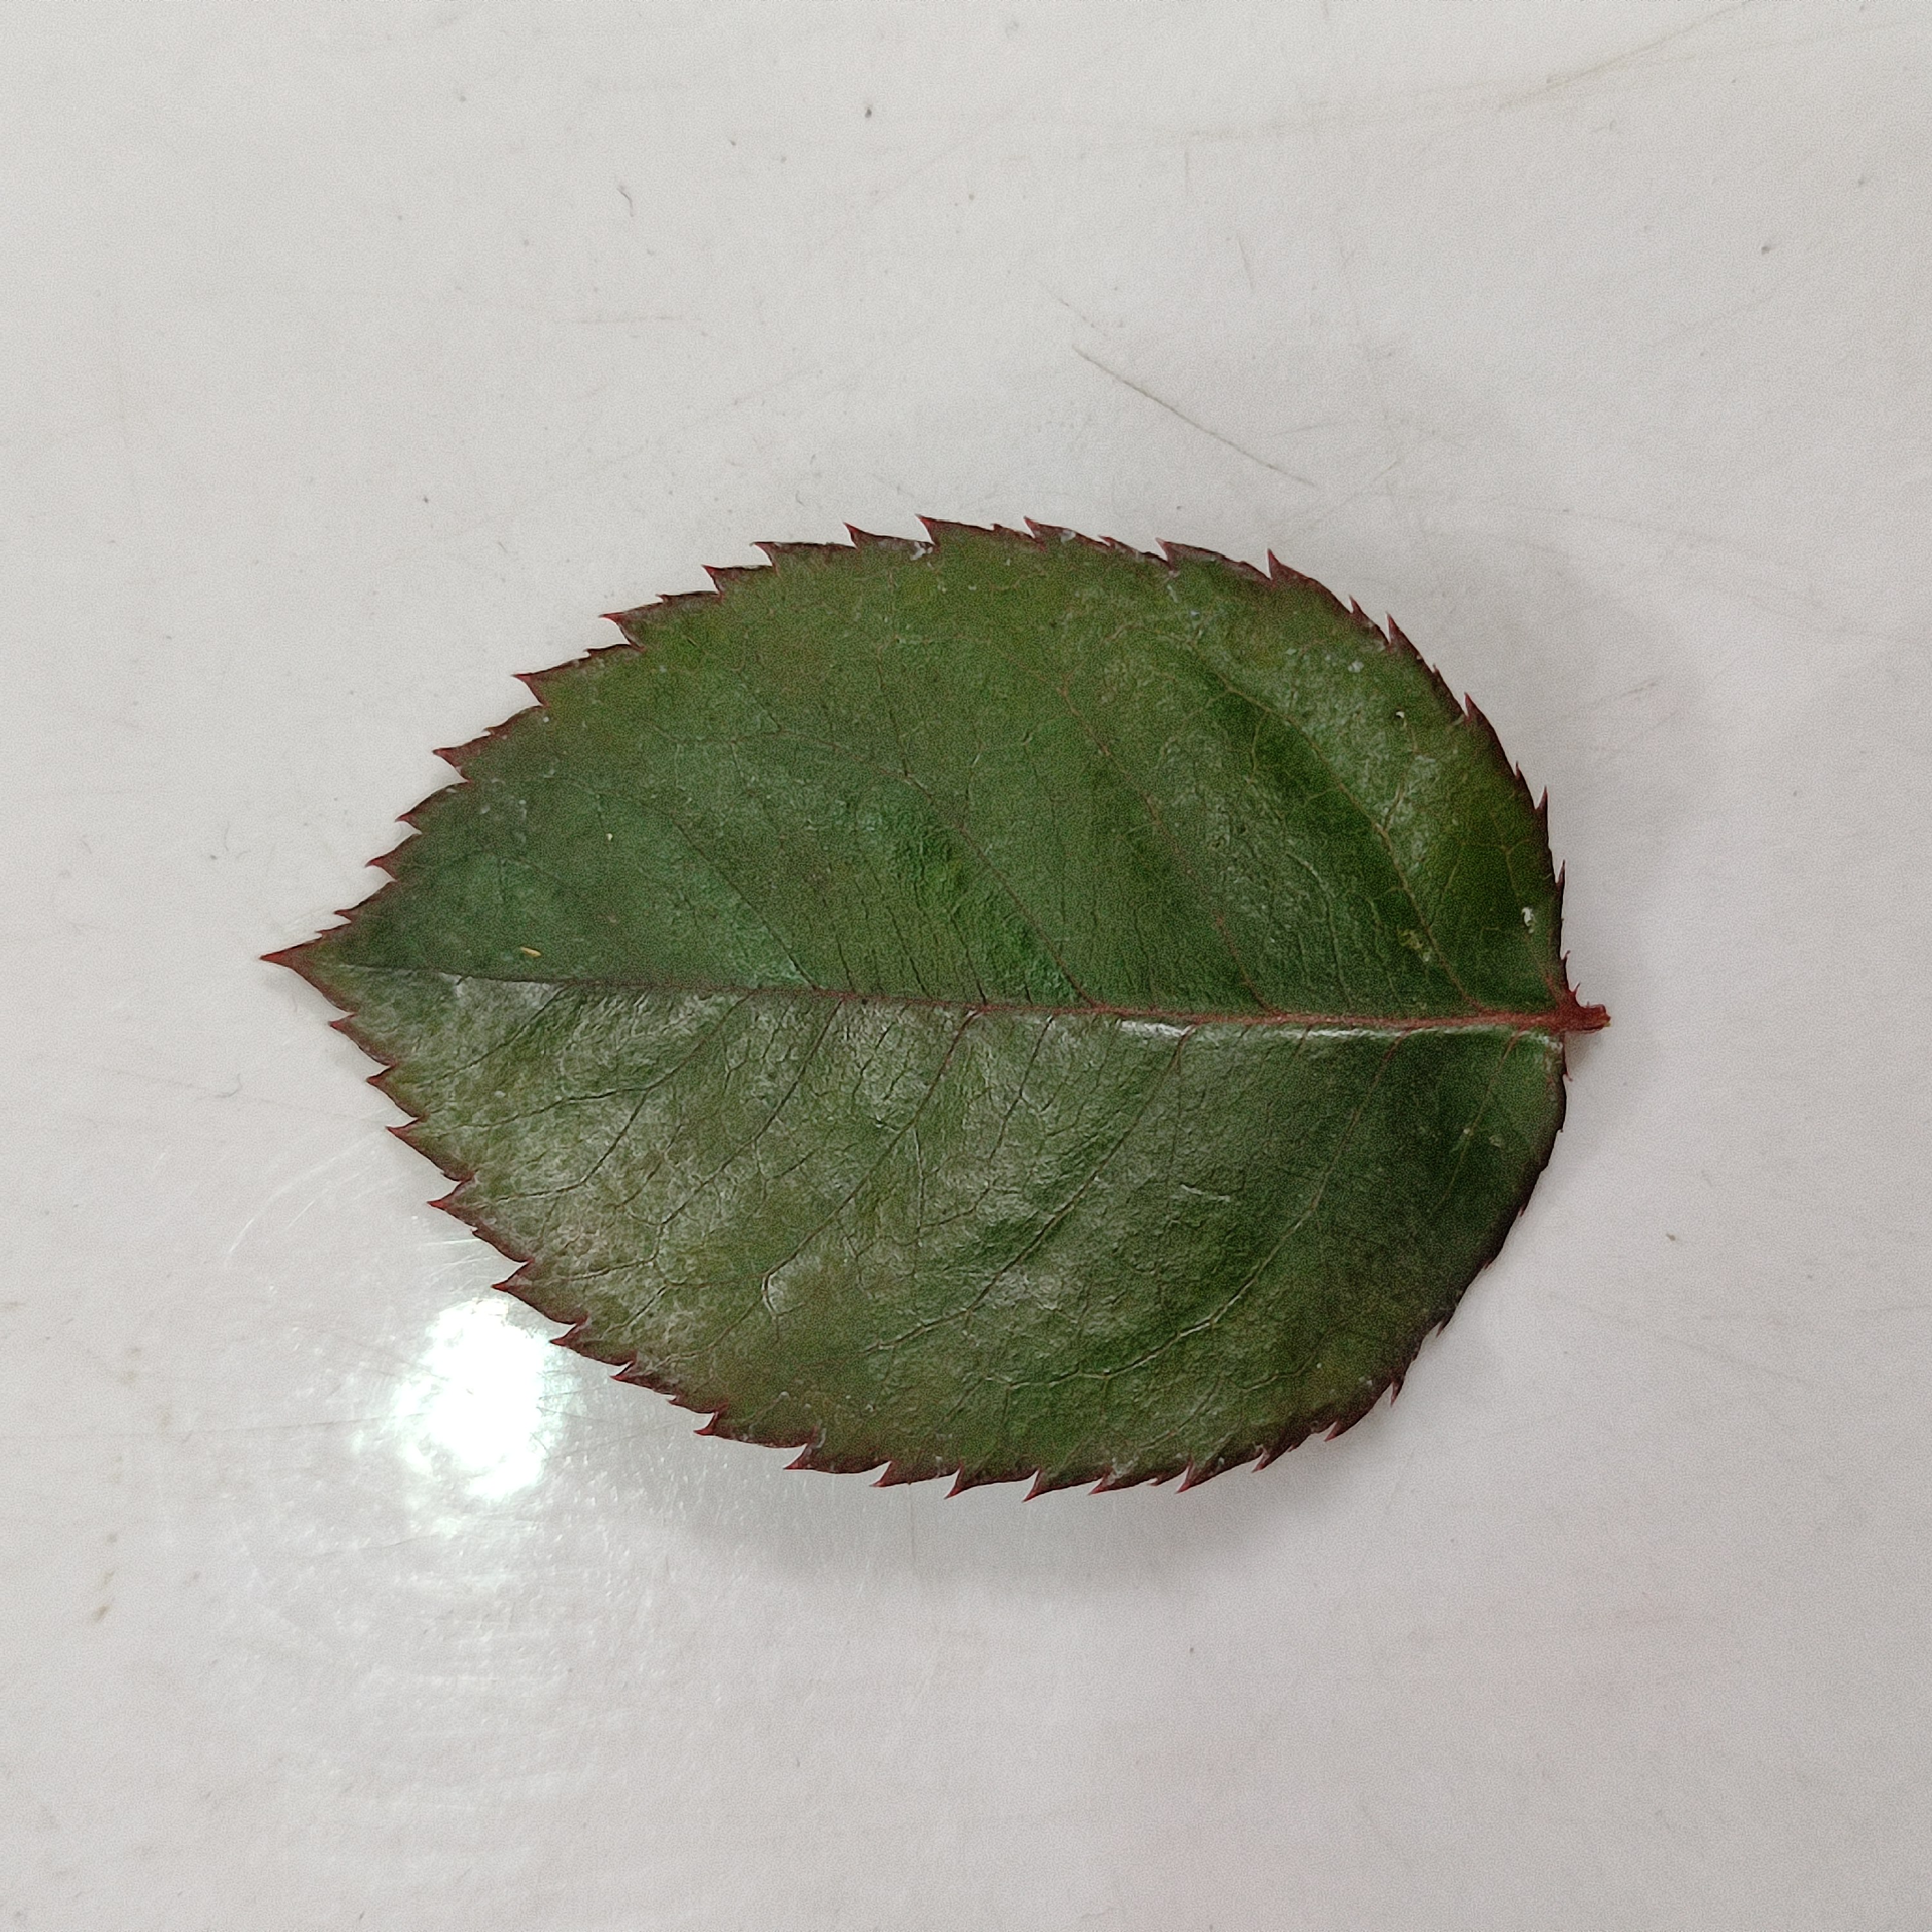
Label: Healthy Leaf